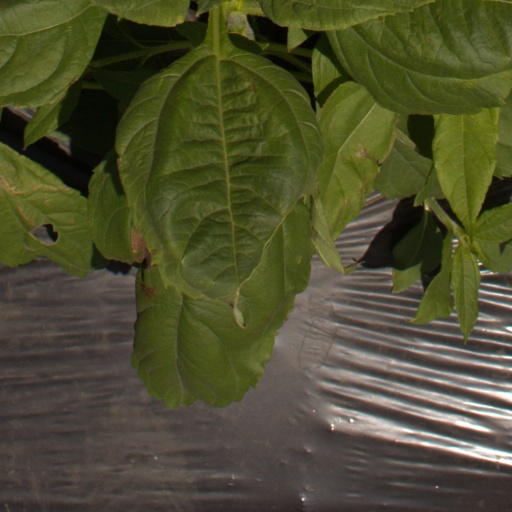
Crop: Jerusalem artichoke